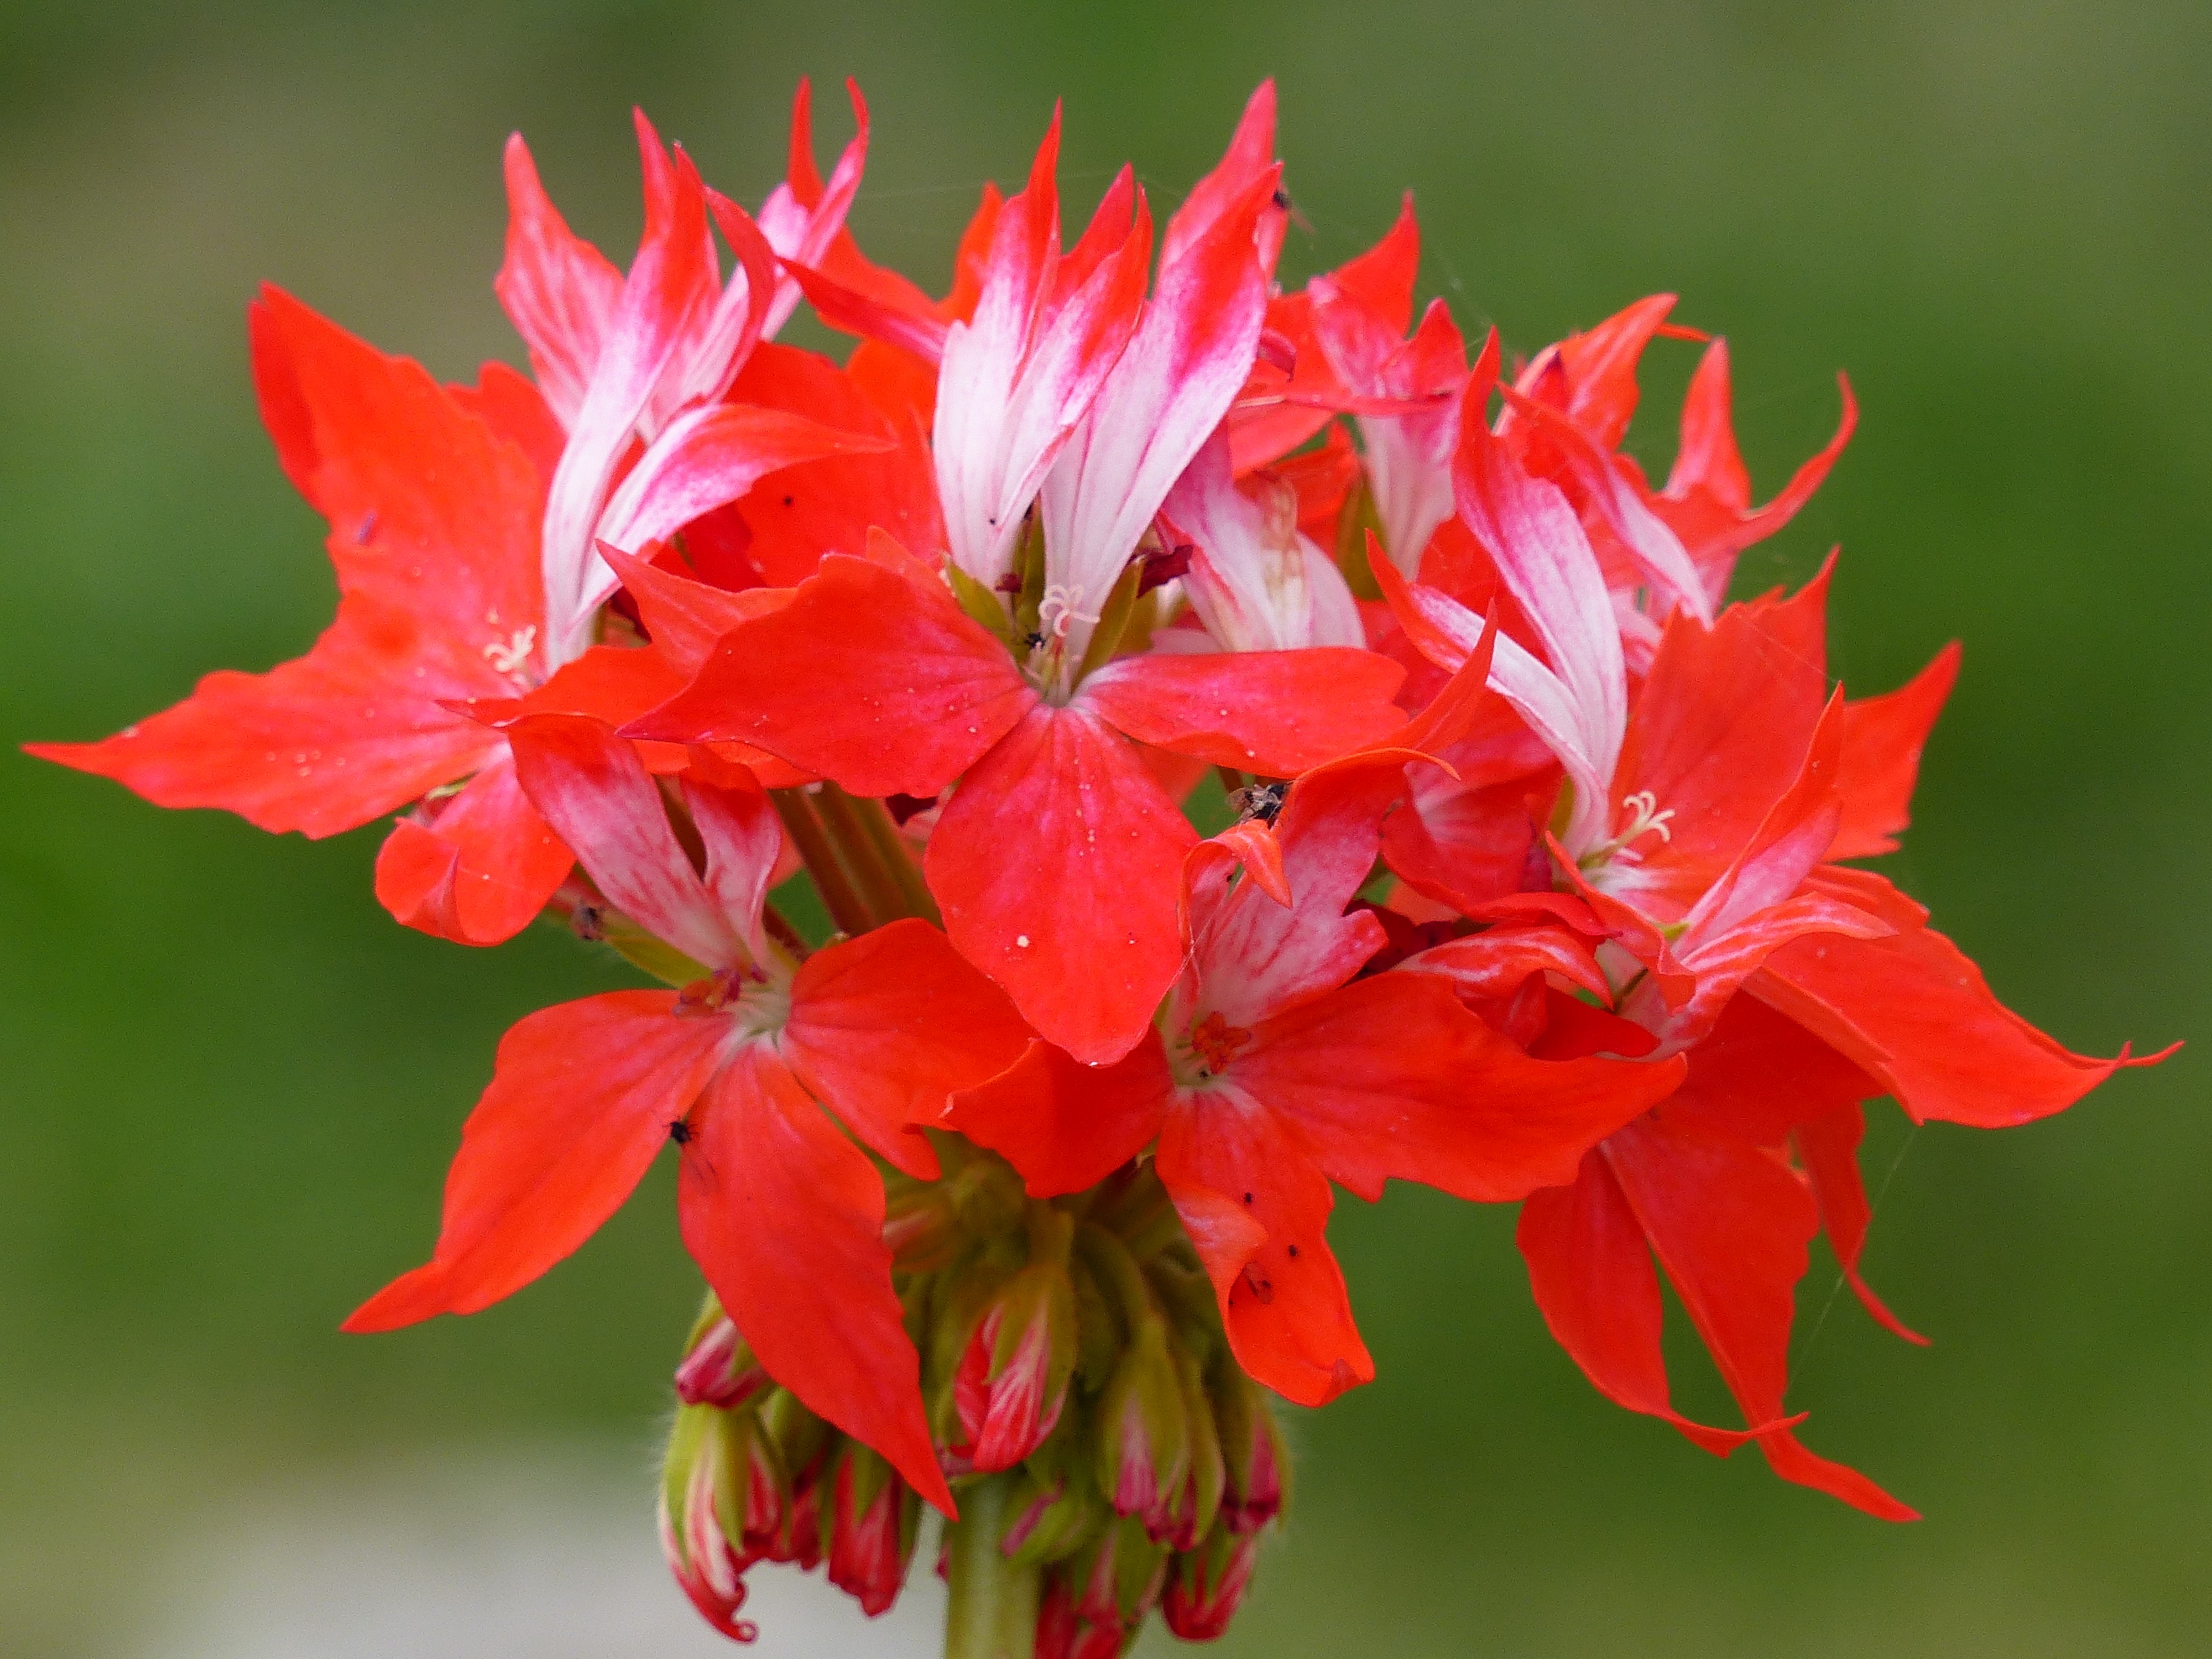
tree, blossom, plant, leaf, flower, petal, summer, red, color, autumn, botany, flora, geranium, shrub, rhododendron, azalea, macro photography, flowering plant, woody plant, land plant